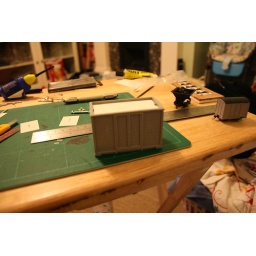
Wrightlines 7mm scale Glyn Valley box van under construction.